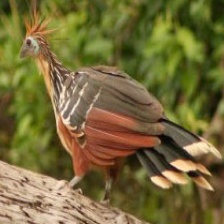
Species: HOATZIN
Scientific name: OPHISTHOCOMUS HOAZIN